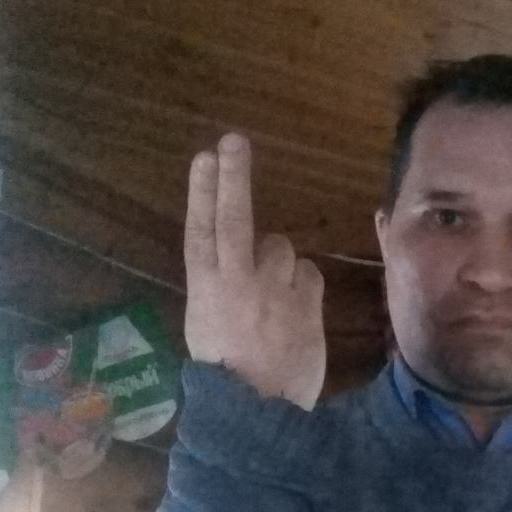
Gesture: two_up_inverted